Hamilton, Missouri

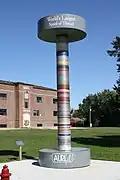
World's Largest Spool of Thread

Missouri Star Quilt Company was founded by the Doan siblings in support of their mother Jenny Doan's dream, and in tribute to her talent as a quilter on YouTube. It has grown into a $20,000,000 per year business that owns 26 buildings in Hamilton and is part owner of three restaurants. The business brings as many as 8,000 quilters to Hamilton in a month. Missouri Star has become the largest employer in Caldwell County, with 450 employees. The Doan siblings were named the Missouri Small Business Persons of the Year in 2015, and were named by the federal government's Small Business Administration as the national Small Business Persons of the Year.